John Purdy (hydrographer)

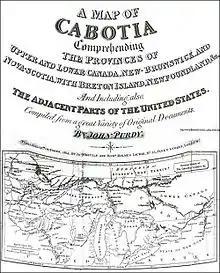
"Map of Cabotia" (1814) by John Purdy

John Purdy (1773–1843) was an important English hydrographer. His work and influence extended beyond hydrography with the coinage of the term pharology, the study of modern lighthouses and their designs. Purdy's work "Memoir, descriptive and explanatory, to accompany the New Chart of the Atlantic Ocean" was adapted and improved; continuing to be released in its fifteenth edition fifty years after his death.